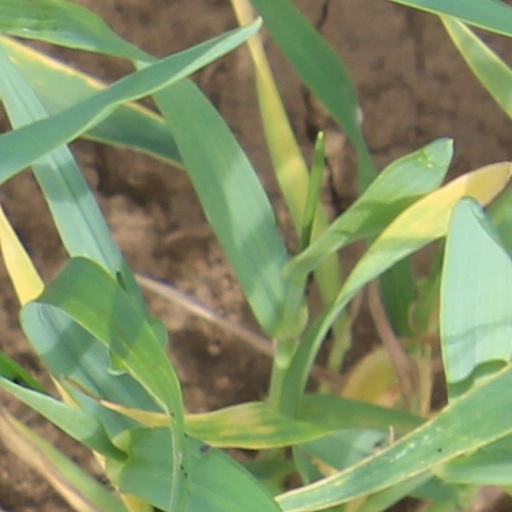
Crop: wheat